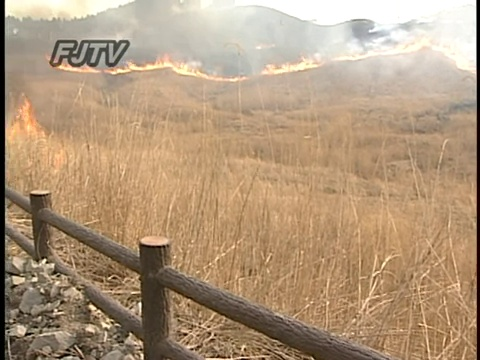
Fire: yes
Smoke: yes